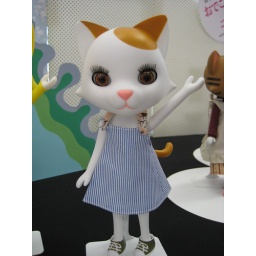
Rompers no Nikki in the Rain cats and dogs dress.